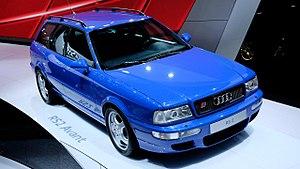
Audi S et RS est une série de modèles d'auto sportive. Produit par une division du constructeur automobile Audi AG, Audi Sport GmbH à Neckarsulm, en Allemagne.